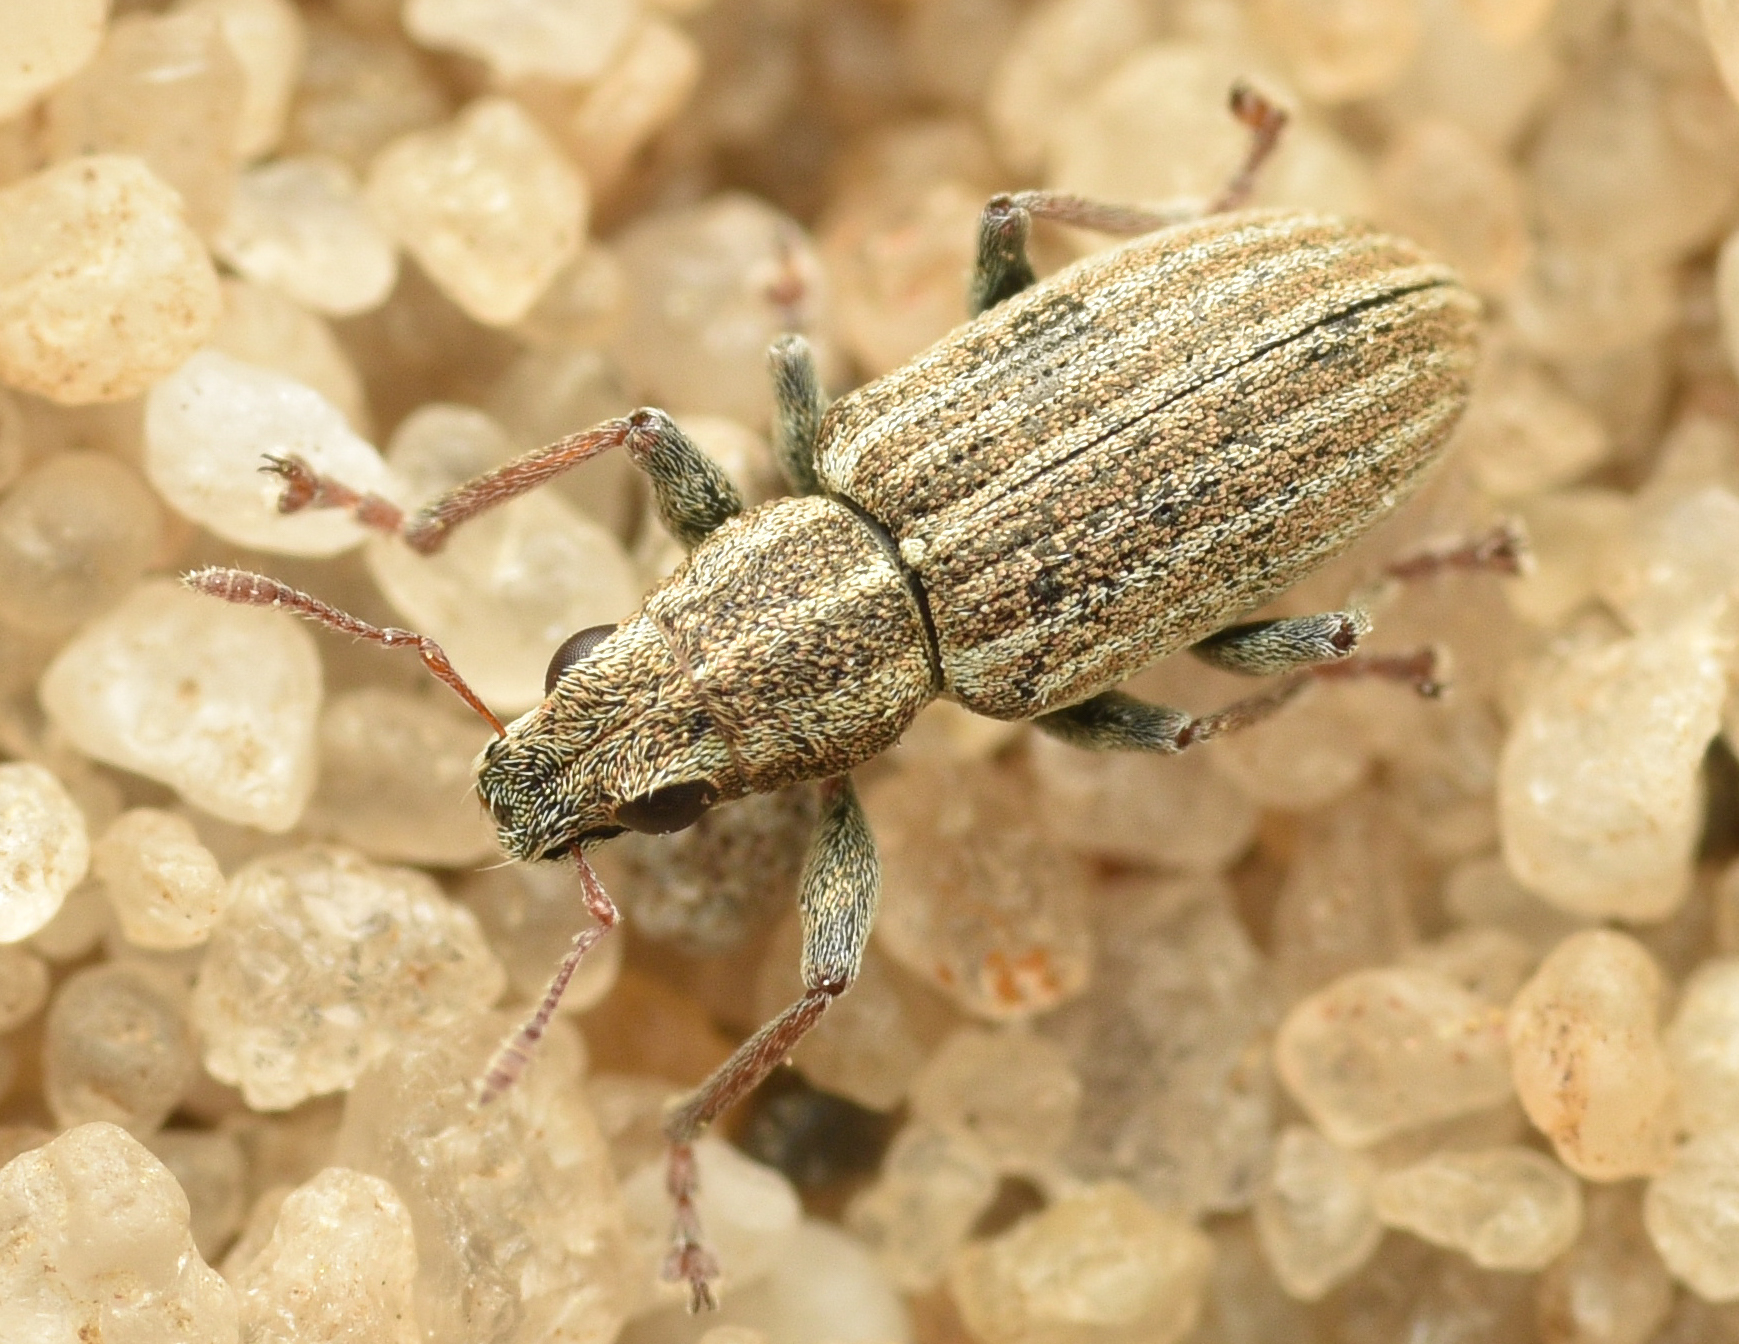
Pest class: pea_leaf_weevil